Israeli system of government

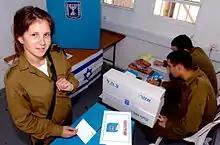
IDF soldier at voting booth

Israel's electoral system operates within the parameters of a Basic Law ("The Knesset") and of the 1969 "Knesset Elections Law".